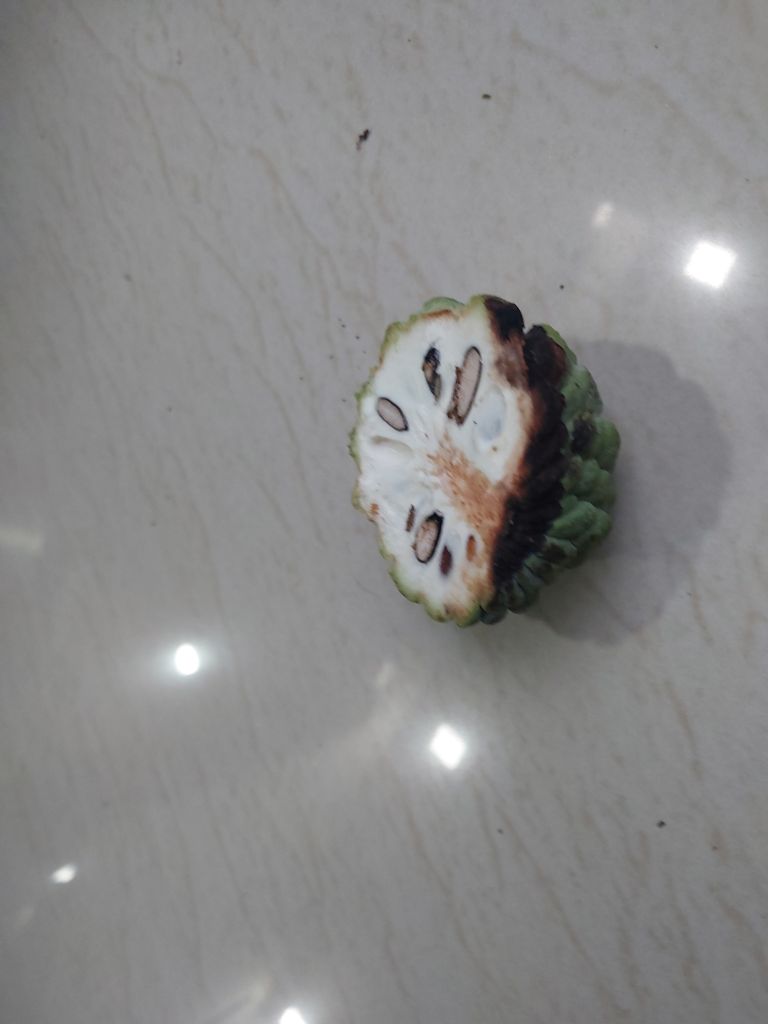
Disease label: Diplodia Rot